Royal Canadian Military Institute

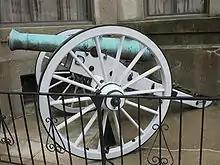
One of two bronze 9 pounder guns owned by the RCMI

The RCMI Museum programming involves the conservation and preservation of its collections. The Institute's museum collection includes primitive and modern weaponry such as guns, swords, spears, other weapons from around the world. Artifacts and other military memorabilia, many donated by members, include flags, badges, uniforms, and medals. Captain Roy Brown, who was officially credited with shooting down Baron Manfred von Richthofen, the "Red Baron", in 1918, donated the seat of the Red Baron's Fokker triplane.